Timeline of the George W. Bush presidency (2004)

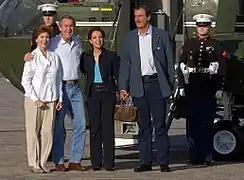
President George W. Bush and Laura Bush welcome President Vicente Fox of Mexico and Mrs. Marta Sahagún de Fox to their ranch in Crawford, Texas, on March 5, 2004.

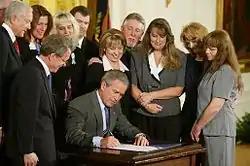
President George W. Bush signs H.R. 1997, the Unborn Victims of Violence Act of 2004, in the East Room on April 1, 2004

U.S. President George W. Bush and U.K. Prime Minister Tony Blair shake hands after receiving notification that the Coalition Provisional Authority